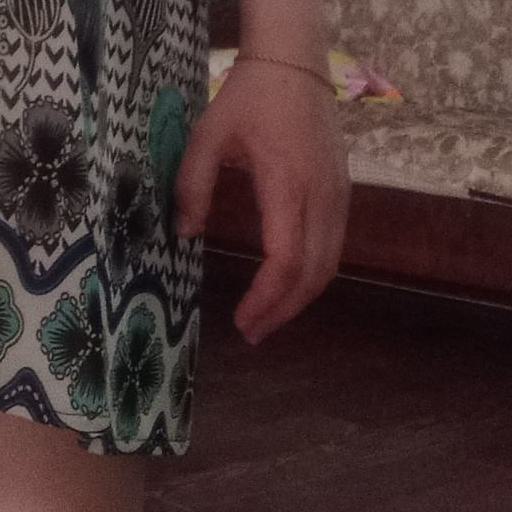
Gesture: no_gesture